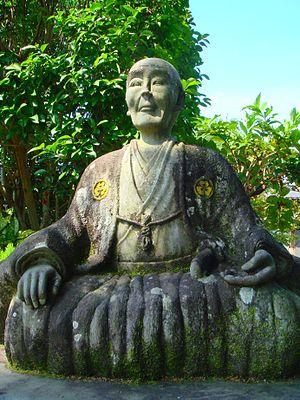
Hirose Tansō; 22 mai 1782 à Hita - 28 novembre 1856, est un érudit néoconfucéen, pédagogue et écrivain japonais.